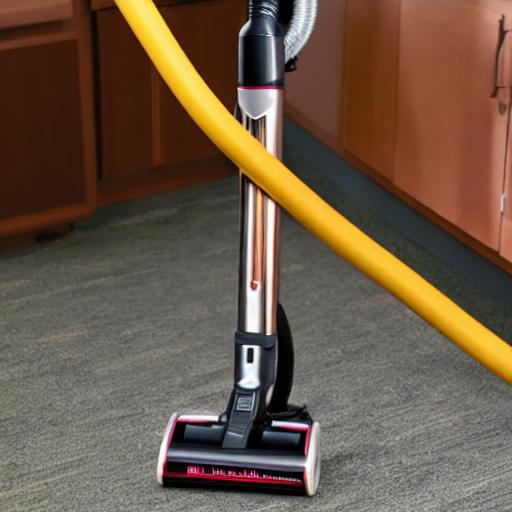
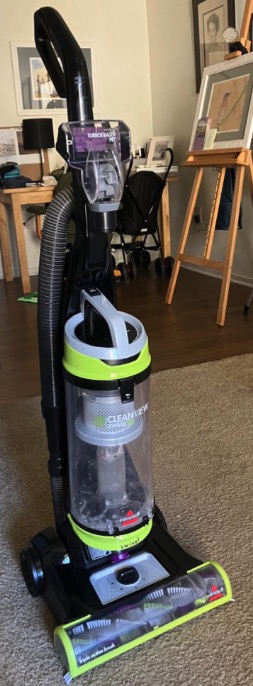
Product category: items_vacuum
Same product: no